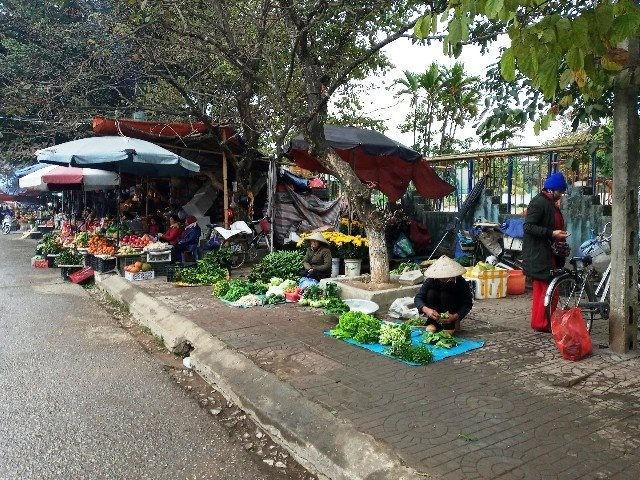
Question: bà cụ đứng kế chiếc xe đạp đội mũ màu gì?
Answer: màu xanh dương